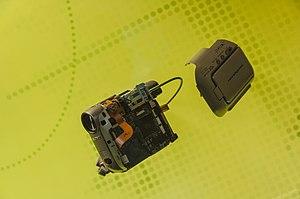
Caméscope avec vue sur l'intérieur.
Un caméscope est un appareil électronique portatif permettant d'enregistrer des images et du son sur un même support. Il combine donc les fonctions d'une caméra vidéo avec celles d'un magnétoscope, d'où son nom, mot-valise de ces deux termes et qui aurait été inventé par René Bouillot, à l'époque où il était ingénieur chez Thomson. Il s'agit d'une évolution technologique par rapport à la génération précédente qui faisait appel à deux appareils distincts.